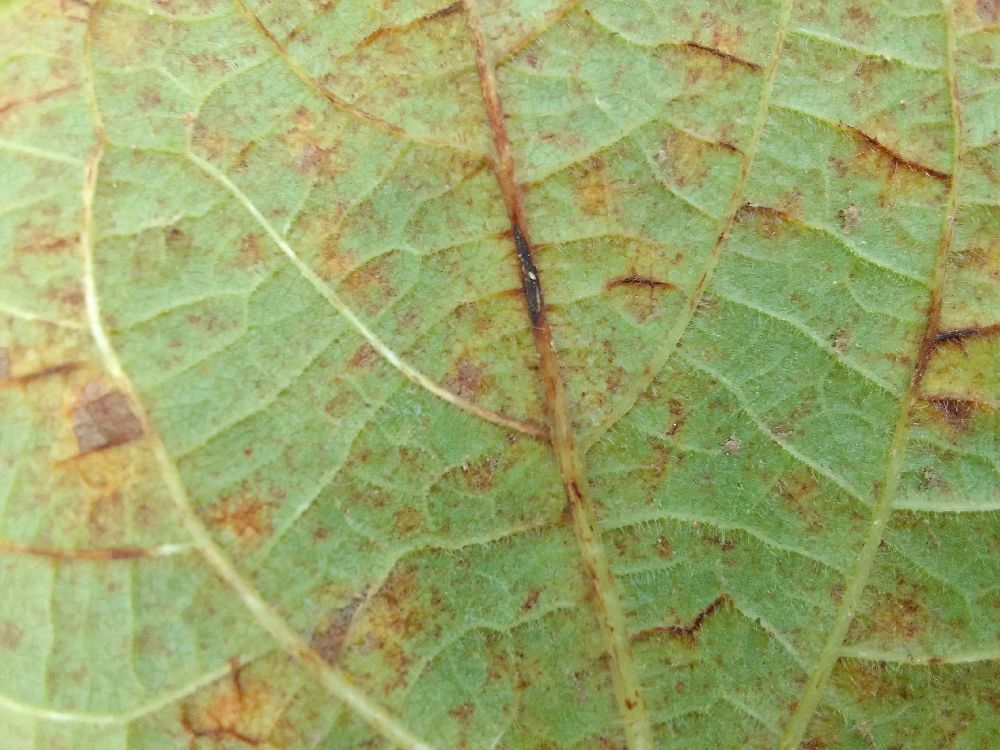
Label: anthracnose